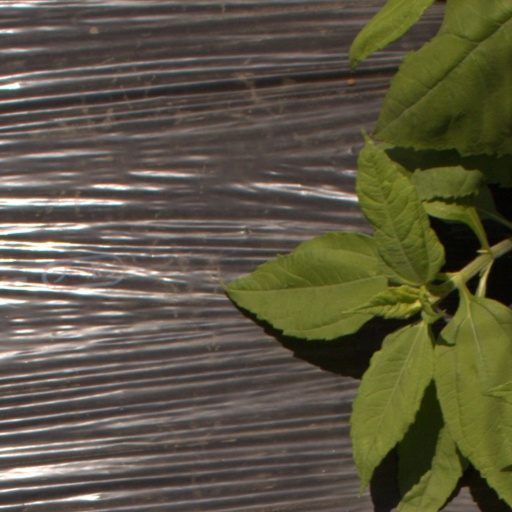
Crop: Jerusalem artichoke